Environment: real
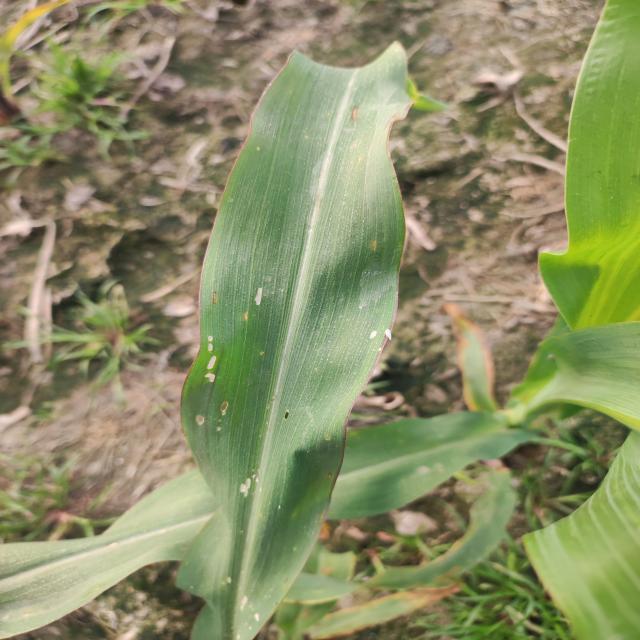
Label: fall_armyworm